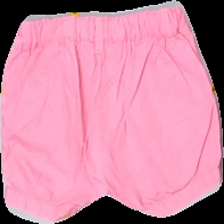
View: back
Type: Shorts
Category: Children
Brand: Lindex
Colors: Pink
Material: 100%cotton
Cut: Regular
Size: 92
Season: Summer
Price range: <50
Recommended usage: Export